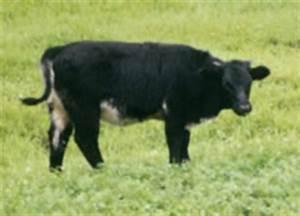
cow